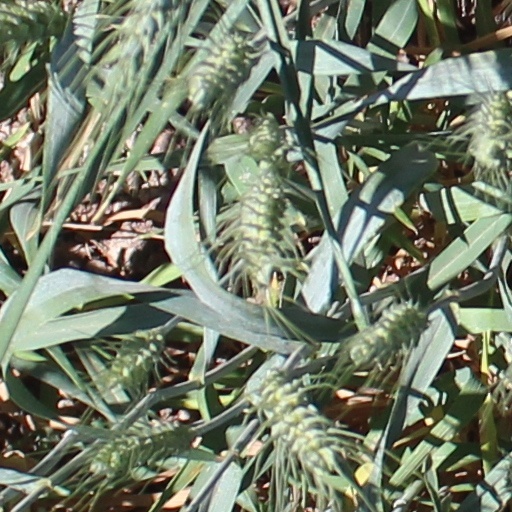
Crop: wheat